Bingfen

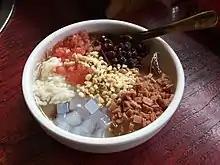
A bowl of "bingfen"

Bingfen, also called ice jelly, is a Chinese dessert native to Southwest China in provinces such as Sichuan, Guizhou, and Yunnan. It is served as a bowl of iced transparent jelly, made from the seeds of the "Nicandra physalodes" plant, along with toppings like haw flakes and wolfberries. It is commonly sold in the summertime as a street food.